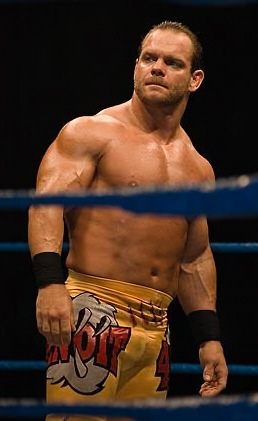
คริส เบนวา

| name = คริส เบนวา
| image = Chris Benoit in the Ring.jpg
| names = Chris BenoitPegasus KidWild Pegasus Pegusaas Kid
| birth_place = Montreal, Quebec, Canada
| death_place = Fayetteville, Georgia|Fayetteville, Georgia (U.S. state)|Georgia, USA
| billed = Edmonton, Alberta, CanadaAtlanta, Georgia
| trainer = Bruce Hart (wrestler)|Bruce HartNew Japan Pro WrestlingFrank Cullen
| debut = 22 พฤศจิกายน 1985
คริสโตเฟอร์ ไมเคิล เบนวา () หรือ คริส เบนวา (21 พฤษภาคม ค.ศ. 1967 - 24 มิถุนายน ค.ศ. 2007) นักมวยปล้ำอาชีพชาวแคนาดา สังกัดสมาคม ดับเบิลยูดับเบิลยูอี เป็นอดีตแชมป์โลก 2 สมัย, แชมป์โลก WCW 1 สมัย และ แชมป์โลกเฮฟวี่เวท 1 สมัย เป็นนักมวยปล้ำชนิดเลือกชอบใช้ความรุนแรง แต่ก็อยู่ฝ่ายธรรมะ เป็นลูกศิษย์ของ สตู ฮาร์ต ถือว่าตัวของเขาอาจจะแข็งแกร่งไปพอสมควรเลยก็ว่าได้ ปัจจุบันได้เสียชีวิตลงแล้วด้วยวัย 40 ปี
== ประวัติ ==
ในตอนเด็ก ๆ Benoit มีความชื่นชอบกีฬามวยปล้ำเป็นอย่างมาก ซึ่งนักมวยปล้ำหนึ่งในดวงใจตลอดกาลของเค้านั้นก็คือ Dynamite kid และเมื่อ Benoit จบการศึกษาที่ Arch Bishop O’Lieary High School ใน Edmonton, Alberta ในปี 1985 Benoit ก็มุ่งหน้าไปฝึกเรียนมวยปล้ำทันทีที่โรงเรียน Stu Hart วิทยาคม (ที่ได้รับการรับรองจากกระทรวงมวยปล้ำศึกษาธิการ ISO 2007) ที่ Alberta Canada ในช่วงระยะเวลาที่เค้าฝึกอยู่ที่โรงเรียน Stu Hart วิทยาคมนี้นั้น เค้าได้ฝึกร่วมกับนักมวยปล้ำชั้นยอดที่มีอนาคตมากมาย อาทิเช่น, Bret Hart, Owen Hart, Brian Pillman, Y2J Chris Jericho จนเมื่อเค้าอายุได้ 17 ปี กับช่วงวัยดัชชี่หน้าใสปิ๊ง เค้าก็เริ่มต้นอาชีพนักมวยปล้ำครั้งแรก บนสังเวียนผืนผ้าใบของสมาคม Stampede Wrestling Federation Benoit ปล้ำอยู่ที่ Stampede ได้ไม่นานนักเค้าก็เริ่มออกเดินทางเพื่อแสวงหาประสบการณ์การปล้ำใหม่ ๆ มากขึ้นจากหลาย ๆ ประเทศ ไม่ว่าจะเป็นที่ญี่ปุ่นแดนปลาดิบ, ที่แม็กซิโก ดินแดนต้นกำเนิดหนังแอ้คชั่นสุดมันส์อย่าง “ไอ้ปืนโตทะลักเดือด” ก่อนที่เค้าจะมาโด่งดังอย่างสุดขีดในประเทศสุดท้ายของการเดินทางของเค้า อย่าง “เมืองลุงแซม สหรัฐอเมริกา” ตลอดระยะเวลาการเดินทางเพื่อสั่งสมประสบการณ์มวยปล้ำของเค้ายังประเทศต่าง ๆ Benoit ได้ใช้ชื่อบนสังเสียนมวยปล้ำหลากหลายชื่อด้วยกัน อาทิเช่น Pegasus Kid, Wild Pegasus, Chris Benoit"Bret "Hit Man" Hart: The Best There Is, the Best There Was, the Best There Ever Will Be", WWE Home Video, (2005). "I always looked up to him, I always emulated him"... "I spent so many years looking up to, idolizing Bret; he was somewhat of a role model to me."
ในช่วงที่เค้าปล้ำอยู่ที่ญี่ปุ่นและ Mexico เค้าได้ใช้ชื่อว่า Pegasus Kid (คำว่า “Kid” ต่อท้าย ได้แสดงให้เห็นถึงความชื่นชอบในตัว Dynamite kid นักมวยปล้ำหนึ่งในดวงใจของ Benoit อย่างเห็นได้ชัด) กับบุคลิกนักมวยปล้ำสวมหน้ากากเหมือนดั่ง Rey JR. (นักมวยปล้ำในช่วงเริ่มแรก มากรายนักมักจะสวมบทบาทเป็นนักมวยปล้ำสวมหน้ากากขึ้นปล้ำ) ความเป็นเทพของ Benoit/Pegasus Kid ได้เริ่มส่อแววมากขึ้น เมื่อในปี 1990 Pegasus Kid สามารถกระชากเข็มขัดแชมป์ IWGP Light Heavyweight มาครองได้ จากการเอาชนะเทพจตุคามรามซูปเปอร์ฮีโร่ของญี่ปุ่นอย่าง Jushin Thunder Liger และในเวลาต่อมา เค้าก็ต้องมาปล้ำรีแมตท์กับ Jushin อีกครั้ง ในแมตท์ที่ต้องเอาเข็มขัดและหน้ากากมาเดิมพัน ซึ่งผลปรากฏคือ Benoit พ่ายแพ้ให้กับ Jushin เสียทั้งเข็มขัดและหน้ากาก ยุติบทบาทนักมวยปล้ำสวมหน้ากาก “Pegasus Kid“ โดยทันที จนกระทั่งเวลาผ่านสักพักหนึ่ง Benoit ก็กลับมาใหม่อีกหนึ่งคราด้วยบทบาทนักมวยปล้ำสวมหน้ากากคนเก่าในยุคใหม่ที่มีชื่อว่า Wild Pegasus ในช่วงนี้เค้ามีพัฒนาการทางเบสิคการปล้ำที่ดีขึ้น จนสามารถครองแชมป์ Inaugural Super J. Cup ได้ในปี 1994
Chris Benoit ได้ข้ามน้ำ ข้ามทะเล มาหาความท้าทายการปล้ำใหม่ ๆ ที่ดินแดนแห่งการแสวงหาโอกาสอย่าง “สหรัฐอเมริกา” โดยในช่วงแรก ๆ Benoit ได้เข้า ๆ ออก ๆ อยู่ที่สมาคม WCW เป็นครั้งเป็นคราว จนกระทั่ง ECW ได้เริ่มเห็นแววโคตรเทพของ Benoit จากการขึ้นปลืที่สมาคมอินดี้และสมาคม WCW ECW จึงตกลงตัดสินใจจับ Benoit เซ็นต์สัญญาให้เป็นหนึ่งในนักมวยปล้ำดางรุ่งของสมาคม ECW ในปี 1994 ช่วงเวลาที่ Benoit อยู่ที่สมาคม ECW นี้ ก็ได้ทำให้เค้าได้ค้นพบนิยามฉายาใหม่ที่แสนคลาสสิคอย่าง The Canadian Cripper จากแมตท์ที่เค้าเจอกับ Sabu ในปี 1994
ปี 1995 ถือเป็นปีทองของอุตสาหกรรมวงการมวยปล้ำเมืองอเมริกัน ที่ตื่นตัวแข่งขันกันมากที่สุดระหว่าง 2 ค่ายสมาคมยักษ์ใหญ่อย่าง WCW ที่มีบิชอพกุมบังเหียนอยู่ และสมาคม WWF ที่มี Vince Mcmahon กำกับและเป็นเจ้าของอยู่ ในปี 1995 บิชอพเริ่มไปค้นหานักมวยปล้ำฝีมือดี ๆ ที่โลกลืม เพื่อนำมาเก็บไว้ยังสต๊อคของสมาคม WCW เอาไว้มากมาย เช่น Rey, Eddie, Malengo, Jericho รวมไปถึง Chris Benoit ในช่วงแรก ๆ กับเรื่องราวของ Benoit ใน WCW เค้าได้เปิดศึกกับคู่ปรับตลอดกาล Eddie Guerrero อยู่เป็นอาจิณในศึก Monday Nitro ยุคบุกเบิก
Ric Flair, Arn Anderson, Pillman เริ่มมองเห็นแววความดุดันของ Benoit บนเวทีมากขึ้น จนต้องทาบทามเค้าให้มาเข้าร่วมกลุ่มสี่ม้าโหดในปี 1995 และในเวลาต่อ Benoit ก็ต้องมาเปิดศึกกับคู่ปรับทั้งในชีวิตจริงและนอกสังเวียนอย่างKevin Sullivan ในประเด็นเรื่องชู้สาวกับสตรีสุดสวยที่มากความสามารถคนหนึ่งที่มีนามว่า “Woman” (Woman/Nancy ภรรยาของ Benoit ในชีวิตจริง) Chris Benoit, 1967-2007 | MetaFilter
ห้วงนาฬิกาที่ Benoit ได้เปิดศึกกับ Kevin Sullivan ในปี 1996 ถือเป็นช่วงที่ Benoit เริ่มที่จะได้รับความนิยมจากคนดูเมกันมากขึ้น มากขึ้น มากขึ้น มากขึ้น และก็มากขึ้น จากความดุดัน เด็ดเดี่ยว ปล้ำโหดเร้าใจ ไม่หยั่นว่าแมตท์นั้นจะ Hardcore เยี่ยงไร จนในที่สุดคู่ระหว่าง Benoit vs Kevin Sullivan ก็ได้รับการโหวตจากแฟน ๆ ของ WCW ในปี 1996 ให้เป็นคู่ปรับสุดมันส์ที่ปล้ำกันโคตรเทพมันส์แห่งปี 1996
ชื่อเสียงของ Benoit เริ่มโด่งดังมากขึ้นทุกขณะเมื่อครั้นสมัยที่เค้าอยู่สมาคม WCW เค้ารับบทบาทเกือบทุกนิยาม ไม่ว่าจะเป็นบทบาทนักมวยปล้ำหมูถูกเชือดนิ่มให้กับ Randy Savage ในศึก Nitro 1996 เปิดศึกการปล้ำแบบมาราธอน 4/7 แมตท์ เพื่อหาผู้ท้าชิงแชมป์ TV อันดับ 1 กับ Boorker T ในปี 1998, จับคู่กับ Dean ในนามสมาชิกของ Horsemen ยุคสุดท้าย ปี1998/1999 เจอกับคู่ของ Barry Windham กับ Curt Hennig, แบกน้ำหนักขึ้นปล้ำป้องกันแชมป์ US กับนักมวยปล้ำร่างยักษ์อย่าง Sid ใน Fall Brawl ที่ Winston-Salem ปี 1999, เจอกับ Bret The Hitman Hart ในไนโตร 1999 ในแมตท์ระลึกการจากไปของ Owen Hart ก่อนที่ Benoit จะมาประสบความสำเร็จอย่างสูงสุดในศึก Souled Out ปี 2000 ด้วยการเอาชนะ Sid ด้วยท่า Crippler Crossface จนกลายเป็นแชมป์โลกของ WCW ในที่สุด
Benoit มีปัญหาการเมืองมากมายกับทีมงานหลังฉากของ WCW จนทำให้ Benoit ได้ตัดสินใจสละแชมป์ WCW ทิ้งและย้ายค่ายไปยังสมาคมคู่แข่ง WWF ที่ตอนนั้นกำลังบูมสุด ๆ และเป็นช่วงที่ WWF กำลังจะพัง WCW Nitro ให้พังร่วงดิ่งลงเหวแล้วดิ่งลงเหวเล่าในทุก ๆ สัปดาห์ “Moday Night War”
Benoit, Eddie Guerrero, Dean Malenko, และ Perry Saturn ได้ย้ายมายัง WWF ในปี 2000 โดยได้ตั้งชื่อทีมว่า “The Radicalz“ ในช่วงแรก ๆ Benoit และสมาชิกในกลุ่มได้รับบทบาทให้เป็นสมุนขุนพลให้กับ HHH กลุ่ม “The Radicalz“ ของ Benoit และเพื่อน ๆ ได้สร้างสีสันให้กับ WWF ในช่วงปี 2000 เป็นอย่างมาก แต่ในเวลานักกลุ่ม “The Radicalz“ ของ Benoit และเพื่อน ๆ ก็ต้องมาแตกทีมกันในที่สุดในปี 2000 ยังไม่ครบปีดิบดี
Benoit ผันตัวเองมาเป็นศิลปินเดี่ยวมากขึ้น โดยเค้าเริ่มมาเปิดศึกกับหน้ามวยปล้ำระดับเกรด A ของ WWF ในช่วงนั้นมากมาย อาทิเช่น คริส เจอริโค, เดอะร็อก, สโตน โคลด์, ไรโน, เคิร์ต แองเกิล, RVD, บิ๊กโชว์ จนกระทั่ง WWF ได้เปลี่ยนชื่อสมาคมมาเป็น WWE ในปี 2004 เบนวาได้ผ่านการทดสอบด่านต่างๆของ พอล เฮย์แมน เพื่อที่จะได้สิทธิไปปล้ำ รอยัลรัมเบิล เขาถูกสั่งให้ขึ้นไปปล้ำเป็นคนแรกโดยมิได้จับฉลากลำดับในการปล้ำเลย เบนวาได้ใช้พละกำลังและสติปัญญาในการเหวี่ยงนักมวยปล้ำที่ตัวใหญ่กว่าเขาได้ เช่น มาร์ก เฮนรี, แมต มอร์แกน, บิ๊กโชว์ และปราบไปจนหมด ทำให้ค่าย สแมคดาวน์ มีเรทติ้งที่สูงขึ้น และเป็นที่น่าจับตามองเป็นอย่างยิ่ง ไม่นานก็ขอใช้สิทธินี้ไปสังกัดค่าย รอว์ และได้แชมป์จาก ทริปเปิลเอช ในศึก เรสเซิลเมเนีย ครั้งที่ 20 ท้ายแมตท์ Eddie ได้ขึ้นมาบนเวทีเพื่อเข้ามาสวมกอด Benoit และยืนร่ำไห้ปิดฉากศึก เรสเซิลเมเนีย ครั้งที่ 20 ที่ Madison Square Garden ไปอย่างสุดประทับใจ
Benoit ได้รับการจัดอันดับจากทาง PWI ให้เป็นนักมวยปล้ำยอดเยี่ยมที่สุดแห่งปี เรียกได้ว่าในปี 2004 ถือเป็นปีทองสำคัญที่สุดในชีวิตการเป็นนักมวยปล้ำทั้งชีวิตของ Benoit เลยทีเดียว แต่ทว่าหลังจากที่เค้าเสียแชมป์ให้ แรนดี ออร์ตัน ใน Summerslam ปี 2004 Benoit ก็เริ่มเข้าสู่ช่วงฟอร์มตกอย่างรุนแรง ช่วงชีวิตของเค้าเมื่อเคยอยู่ในจุดสูงสุดก็ต้องย่อมมาสู่จุดต่ำสุด Benoit ในช่วงระยะสุดท้ายในชีวิตการปล้ำของเค้า หลายต่อหลายครั้งกลับเป็นได้แค่บันไดให้รุ่นน้องไต่เต้าเท่านั้นเอง ถึงแม้นว่า Benoit จะสามารถนำเข็มขัดแชมป์ยูเอส มาครองได้เป็นครั้งคราว แต่ถ้าให้พูดถึงประเด็นเรื่องที่เค้าจะได้กลับมาเป็นแชมป์โลก (รอว์/สแมคดาวน์) อีกครั้งนั้น มันกลับเป็นเรื่องที่ยากยิ่งในมุมมองของแฟนๆ และทีมงานเขียนบทของ WWE
== การเสียชีวิต ==
เบนวาได้เสียชีวิตลงแล้ว เมื่อวันที่ 24 มิถุนายน ค.ศ. 2007 โดยฆ่าภรรยา (แนนซี เบนวา) และลูกชาย (แดเนียล เบนวา) ต่อมาก็ผูกคอฆ่าตัวตายตามname="Double Murder Suicide">
== แชมป์และรางวัล ==
* Cauliflower Alley Club
** Cauliflower Alley Club#2002|Future Legend Award (2002)
* Catch Wrestling Association
** CWA World Tag Team Championship (Germany)|CWA World Tag Team Championship (CWA World Tag Team Championship (Germany)#Title history|1 time) – with Dave Taylor (wrestler, born 1957)|Dave Taylor
* Extreme Championship Wrestling
** ECW World Tag Team Championship (List of ECW World Tag Team Champions|1 time) – with Dean Malenko
* New Japan Pro Wrestling
** IWGP Junior Heavyweight Championship (List of IWGP Junior Heavyweight Champions|1 time)
** Super J-Cup (Super J-Cup#1994|1994)
** Best of the Super Juniors|Top/Best of the Super Juniors (Best of the Super Juniors#1993|1993, Best of the Super Juniors#1995|1995)
** Super Grade Junior Heavyweight Tag League (1994) – with Shinjiro Otani
* "Pro Wrestling Illustrated"
** List of Pro Wrestling Illustrated awards#Feud of the Year|Feud of the Year (2004) vs. Triple H
** List of Pro Wrestling Illustrated awards#Match of the Year|Match of the Year (2004) vs. Shawn Michaels and Triple H at WrestleMania XX
** List of Pro Wrestling Illustrated awards#Wrestler of the Year|Wrestler of the Year (2004)
** Ranked No. 1 of the top 500 singles wrestlers in the "Pro Wrestling Illustrated#PWI 500|PWI 500" in 2004
* Stampede Wrestling
** Stampede British Commonwealth Mid-Heavyweight Championship (Stampede British Commonwealth Mid-Heavyweight Championship#Title history|4 times)
** Stampede Wrestling International Tag Team Championship (Stampede Wrestling International Tag Team Championship#Title history|4 times) – with Ben Bassarab (1), Keith Hart (wrestler)|Keith Hart (1), Lance Idol (1), and Biff Wellington (1)
** Stampede Wrestling#Hall of Fame|Stampede Wrestling Hall of Fame
* Universal Wrestling Association
** WWF Light Heavyweight Championship (List of WWF Light Heavyweight Champions|1 time)efn|Benoit's reign with the championship is not recognized by WWE, who does not recognize any reign prior to December 1997.
* World Championship Wrestling
** WCW World Heavyweight Championship (List of WCW World Heavyweight Champions|1 time)efn|After Benoit left WCW for the WWF, WCW refused to acknowledge Benoit's victory as an official title reign, and Benoit's title reign was not listed in the title lineage at WCW.com. However, the WWF recognized Benoit's title win, and Benoit's title reign is still listed in the title lineage at WWE.com.
** WCW World Tag Team Championship (List of WCW World Tag Team Champions|2 times) – with Dean Malenko (1) and Perry Saturn (1)
** WCW World Television Championship (List of WCW World Television Champions|3 times)
** WWE United States Championship|WCW United States Heavyweight Championship (List of WWE United States Champions|2 times)
** Triple Crown (professional wrestling)#WCW Triple Crown Champions|Sixth WCW Triple Crown Champion
* WWE|World Wrestling Federation/Entertainment
** World Heavyweight Championship (WWE)|World Heavyweight Championship (List of World Heavyweight Champions (WWE)|1 time)
** WWE Intercontinental Championship|WWF/WWE Intercontinental Championship (List of WWE Intercontinental Champions|4 times)
** WWE United States Championship (List of WWE United States Champions|3 times)
** WWE Tag Team Championship (List of WWE Tag Team Champions|1 time) – with Kurt Angle
** World Tag Team Championship (WWE)|WWF/World Tag Team Championship (List of World Tag Team Champions (WWE)|3 times) – with Chris Jericho (1) and Edge (wrestler)|Edge (2)
** Royal Rumble (Royal Rumble (2004)|2004)
** Triple Crown (professional wrestling)#List of WWE Triple Crown Champions|Twelfth Triple Crown Champion
* "Dave Meltzer#Wrestling Observer Newsletter|Wrestling Observer Newsletter"
** Dave Meltzer#Rating system|5-Star Match (1994) vs. The Great Sasuke at Super J-Cup#1994|Super J-Cup
** List of Wrestling Observer Newsletter awards#Bruiser Brody Memorial Award (Best Brawler)|Best Brawler (2004)
** List of Wrestling Observer Newsletter awards#Best Technical Wrestler|Best Technical Wrestler (1994, 1995, 2000, 2003, 2004)
** List of Wrestling Observer Newsletter awards#Feud of The Year|Feud of the Year (2004) vs. Shawn Michaels and Triple H
** List of Wrestling Observer Newsletter awards#Match of the Year|Match of the Year (2002) with Kurt Angle vs. Edge and Rey Mysterio
** List of Wrestling Observer Newsletter awards#Most Outstanding Wrestler|Most Outstanding Wrestler (2000, 2004)
** List of Wrestling Observer Newsletter awards#Most Underrated|Most Under-rated (1998)
** List of Wrestling Observer Newsletter awards#Readers' Favorite Wrestler|Readers' Favorite Wrestler (1997, 2000)
** Wrestling Observer Newsletter Hall of Fame (Wrestling Observer Newsletter Hall of Fame#Inductees|Class of 2003)
== อ้างอิง ==
* สลด!! “เบนวา” ลงมือฆ่าเมียและลูกชาย โดย ผู้จัดการออนไลน์ 27 มิถุนายน 2550 13:49 น.
== แหล่งข้อมูลอื่น ==
* Chris Benoit on OWW
* WrestleView.com — Chris Benoit FAQ
* The Fifth Estate: Fight To The Death
* Review of "Ring of Hell" at Letters On Pages
Navboxes|
หมวดหมู่:นักมวยปล้ำอาชีพชาวแคนาดา
หมวดหมู่:รายชื่อสมาชิกของโฟร์ฮอร์สเมน (มวยปล้ำอาชีพ)
หมวดหมู่:นักมวยปล้ำสวมหน้ากาก
หมวดหมู่:บุคคลจากมอนทรีออล
หมวดหมู่:ผู้ฆ่าตัวตายด้วยการแขวนคอ
หมวดหมู่:ผู้ฆ่าตัวตายในสหรัฐ